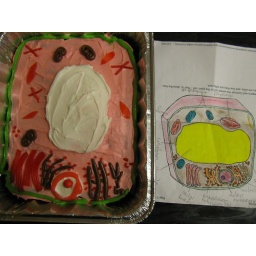
A cake in the shape of an animal cell